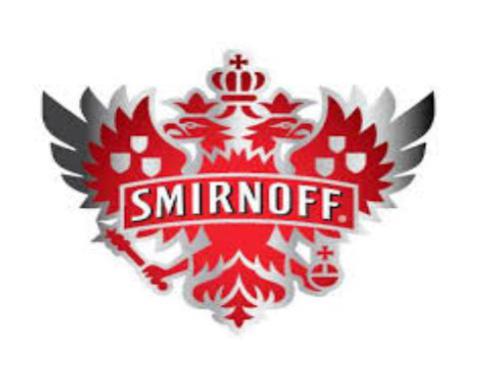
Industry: Food